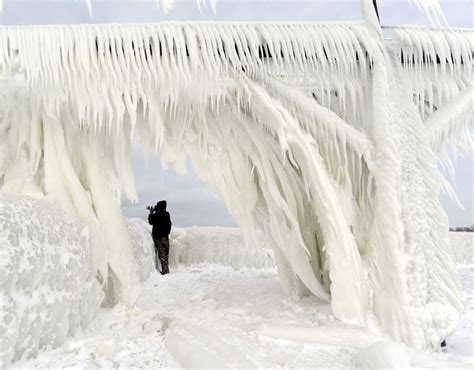
Weather: snow or frosty